Political parties in Tripura

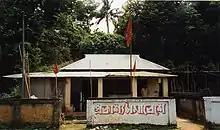
Office of the CPM

There is a move to merge regional tribal parties like IPFT(Balaram Debbarma), TDSSM, TUIPC and JACCST with The Indigenous Progressive Regional Alliance (TIPRA) of Maharaja Kirit Pradyot Deb Barma